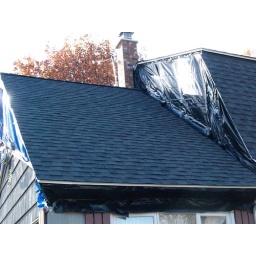
The family room roof is shingled and the adjoining wall is covered in 6-mil plastic for the winter